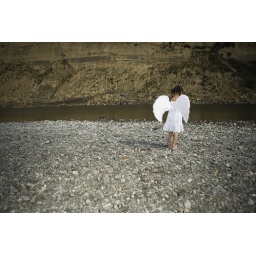
Six year old girl walking away wearing angel wings dressed in white. Childhood. Contemplation. Ethereal. Fantasy. Imagination. Innocence.